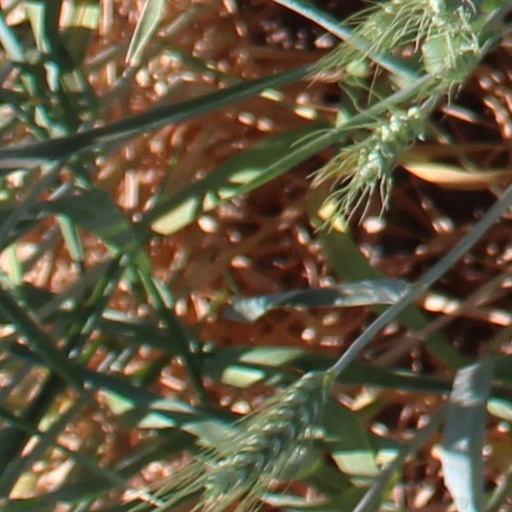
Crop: wheat